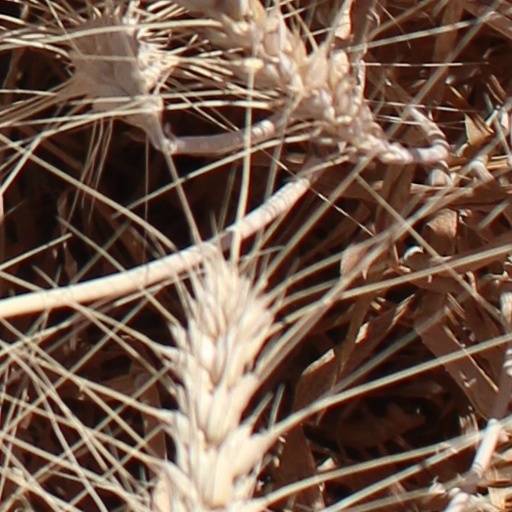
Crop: wheat